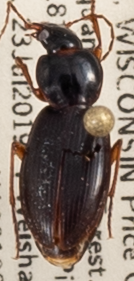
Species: Synuchus impunctatus
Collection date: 2019-07-23
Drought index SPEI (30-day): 0.086
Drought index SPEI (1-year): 1.77
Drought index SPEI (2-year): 1.416